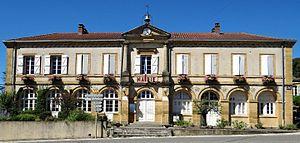
Cazals (Lot) - Mairie
Cazals est une commune française, située dans le département du Lot en région Occitanie.